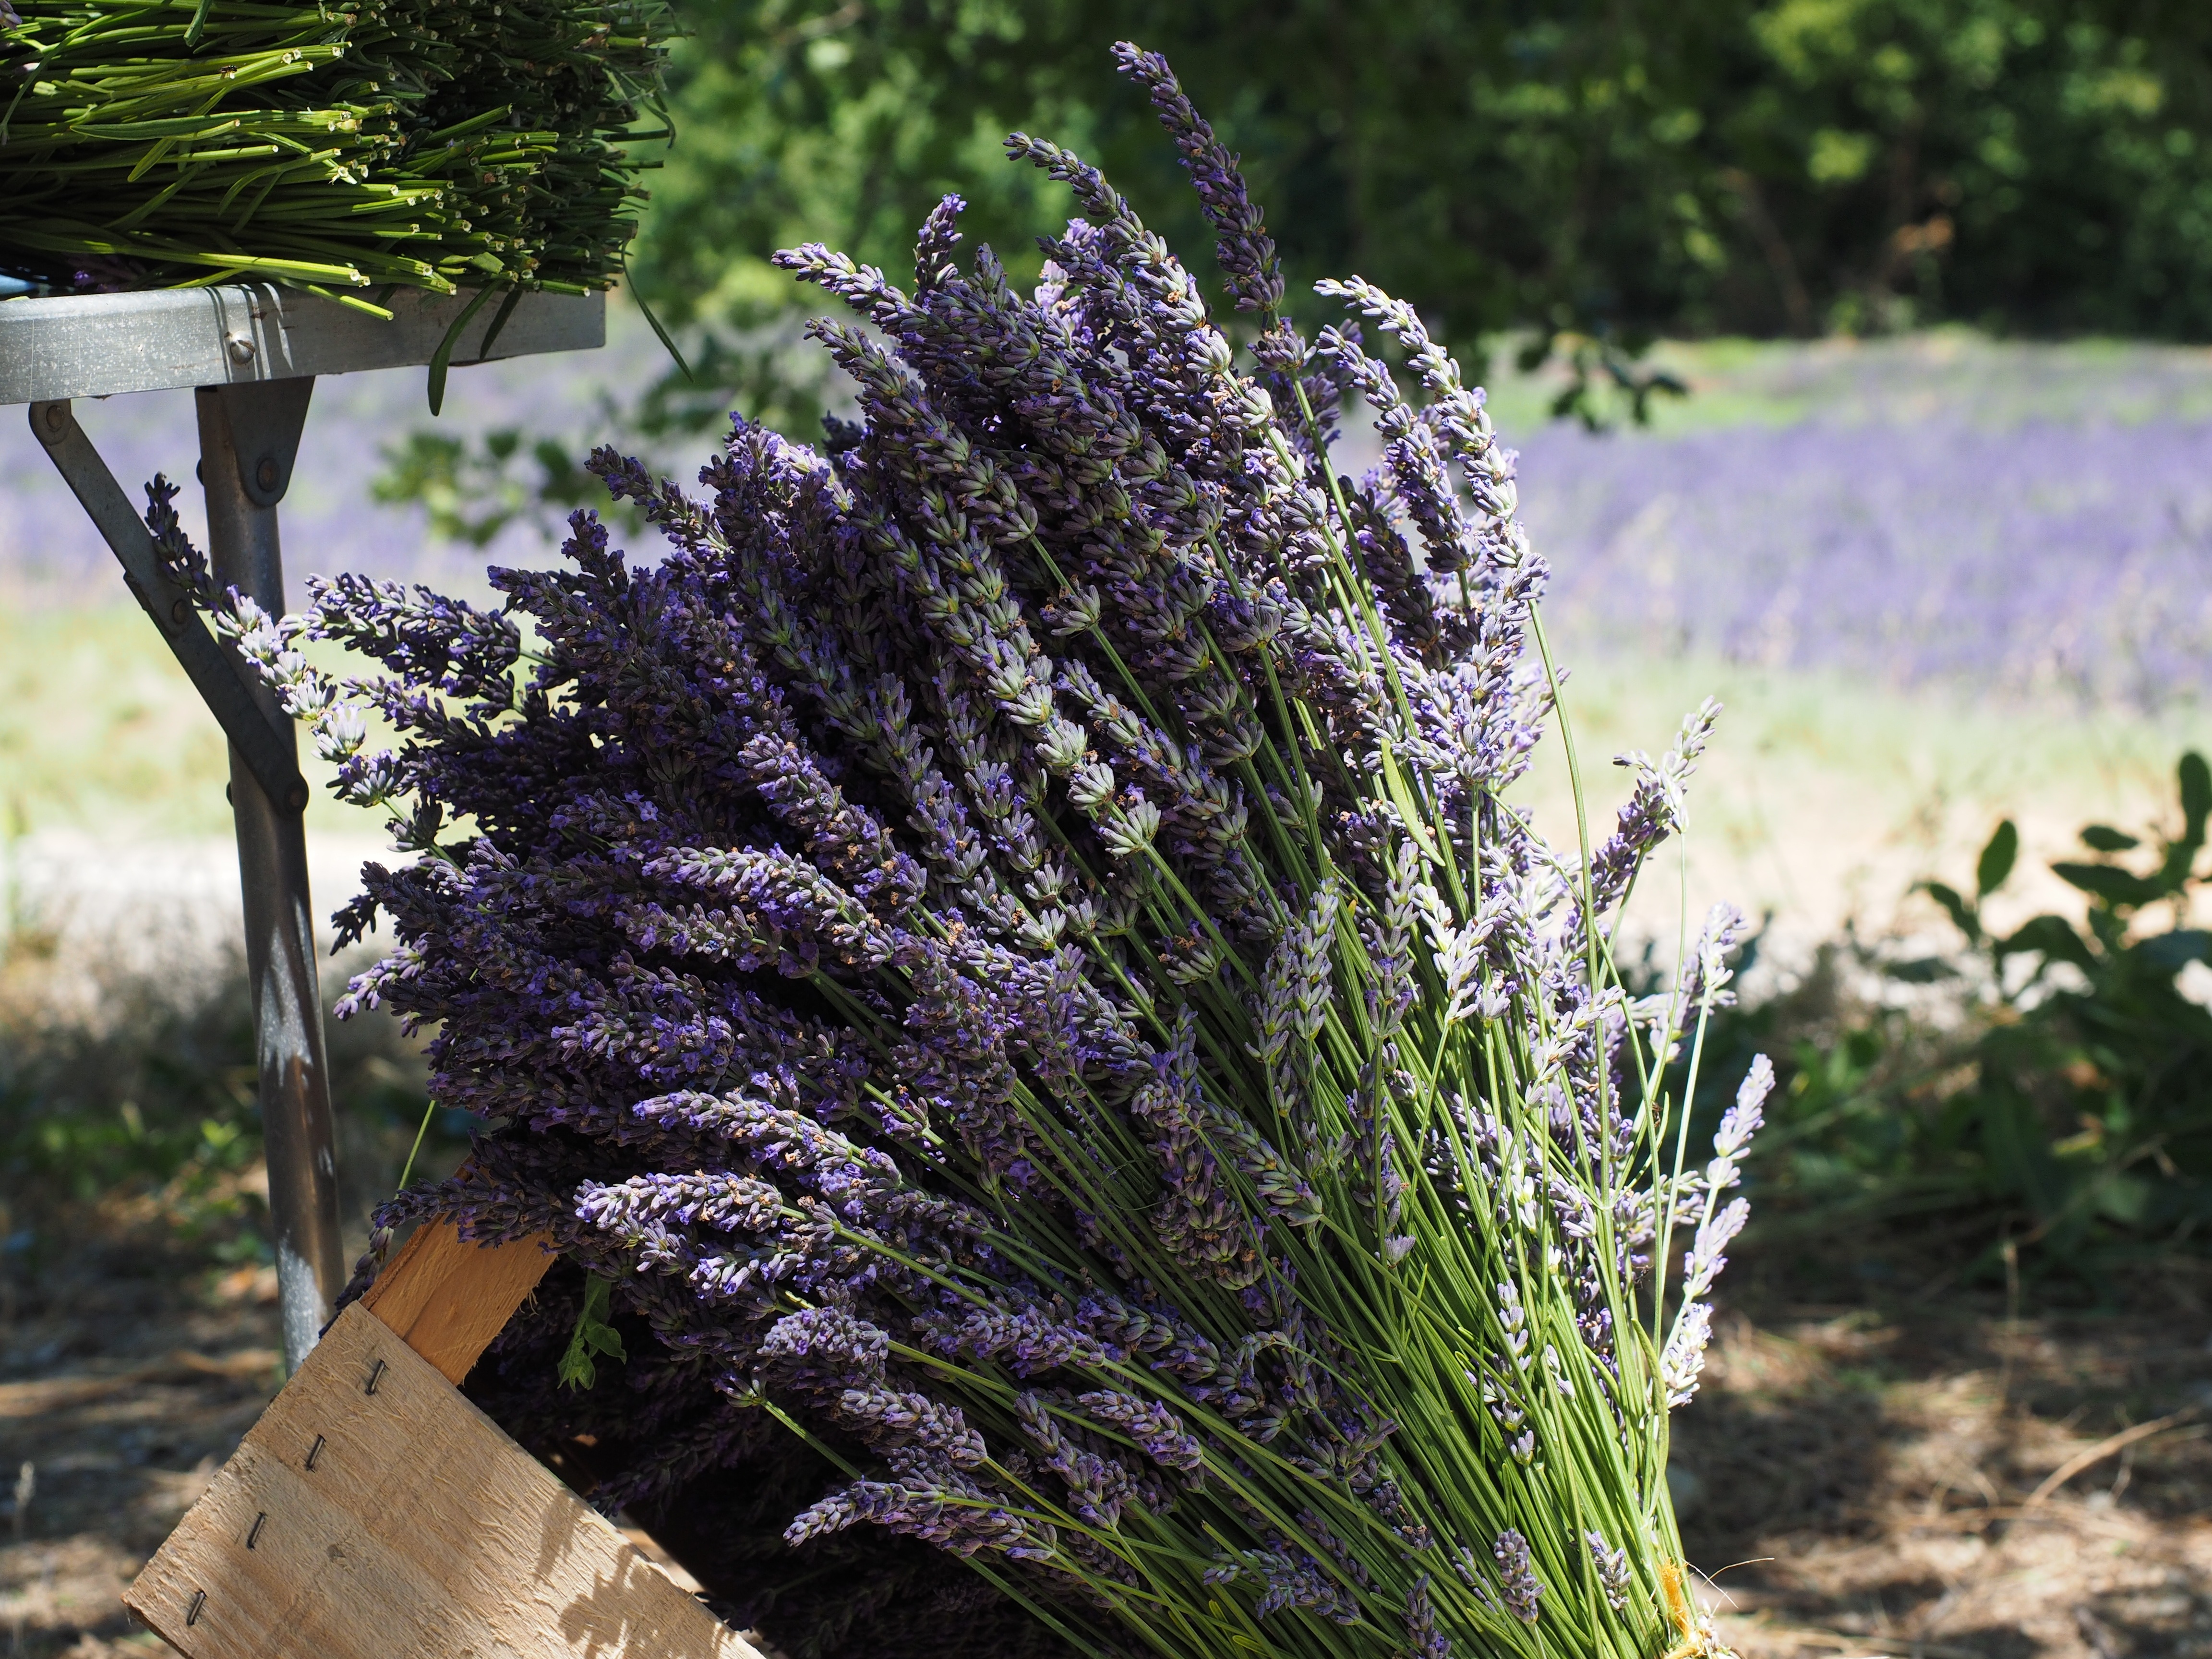
tree, grass, blossom, plant, flower, purple, bloom, aroma, bouquet, herb, produce, botany, blue, garden, healthy, flora, lavender, relaxation, shrub, spices, smell, sale, bound, posy, fragrant, frisch, herbs, of course, fragrance, bundle, medical, aromatherapy, well being, flowering plant, lavender flowers, homeopathy, tufts, lavender bunches, herbal bouquet, medicinal products, lavender bouquet, tied together, grass family, land plant, english lavender, french lavender